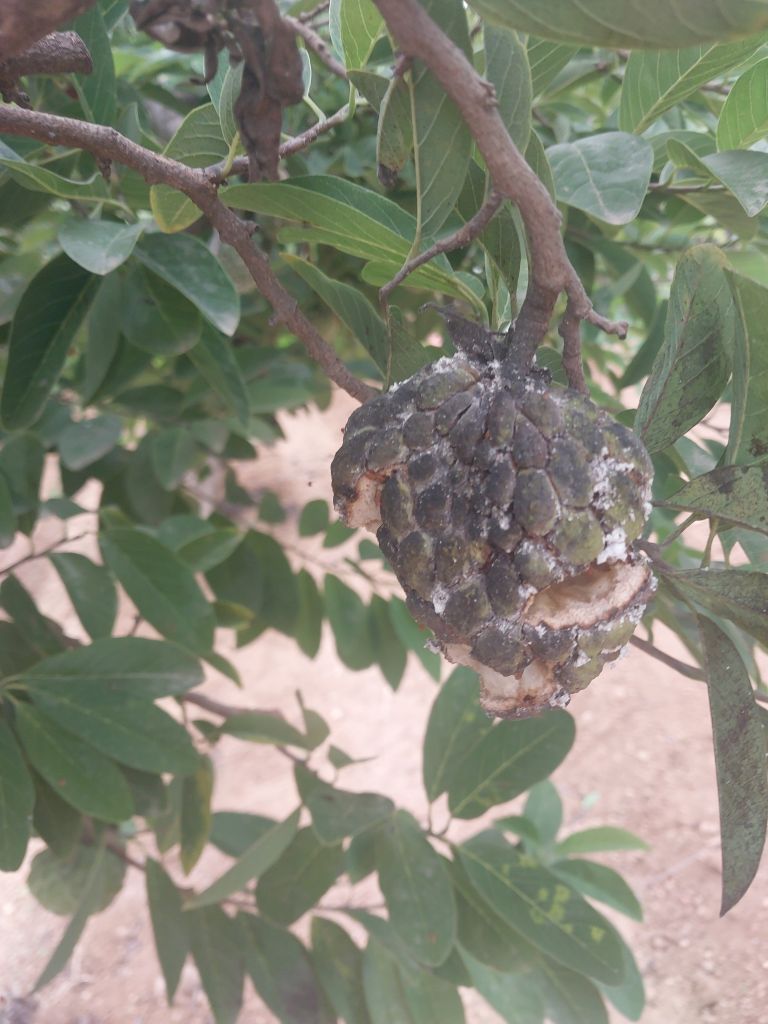
Disease label: Blank Canker